46th Reconnaissance Squadron

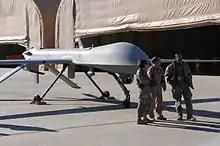
46th Expeditionary Reconnaissance Squadron MQ-1B Predator at Balad AB Iraq

The squadron was converted to provisional status as the 46th Expeditionary Reconnaissance Squadron and was assigned to the 332d Expeditionary Operations Group. It deployed to Tallil Air Base, Iraq with the General Atomics MQ-1 Predator as part of Operation Iraqi Freedom under the command of the 332d Air Expeditionary Wing. Sometime between then and June 2004 the unit moved to Joint Base Balad. Sometime between June 2004 and 2009 the unit was renamed to "46th Expeditionary Reconnaissance and Attack Squadron". During May 2016 the unit was noticed operating from Ali Al Salem Airbase, Kuwait, against Da'esh as part of the Military intervention against ISIL operating over Iraq and Syria under the 386th Air Expeditionary Wing.